Vitaly Churkin

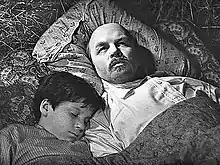
Vitaly Churkin as Kolya Yemelyanov and Mikhail Kuznetsov as Vladimir Lenin in the 1963 Soviet film "The Blue Notebook".

Churkin was born in Moscow. In 1963, at age 11, he played Kolya Yemelyanov in the Lev Kulidzhanov film "The Blue Notebook", about Vladimir Lenin. In 1964, he acted in a movie, "Nol tri", about paramedics. In 1967, he played a peasant boy, Fedka, in Mark Donskoy's movie, "A Mother's Heart", about Vladimir Lenin, and then he stopped his artistic career to concentrate on English language studies.